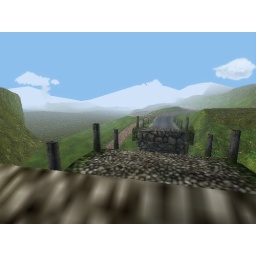
Approaching the gap in the stone bridge